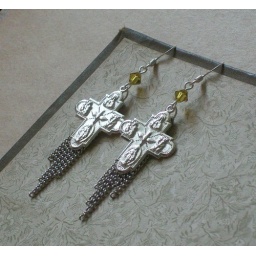
Earrings made of small silver crosses and accompanied by chains and yellow Swarovski crystals, sterling plated earring hooks.